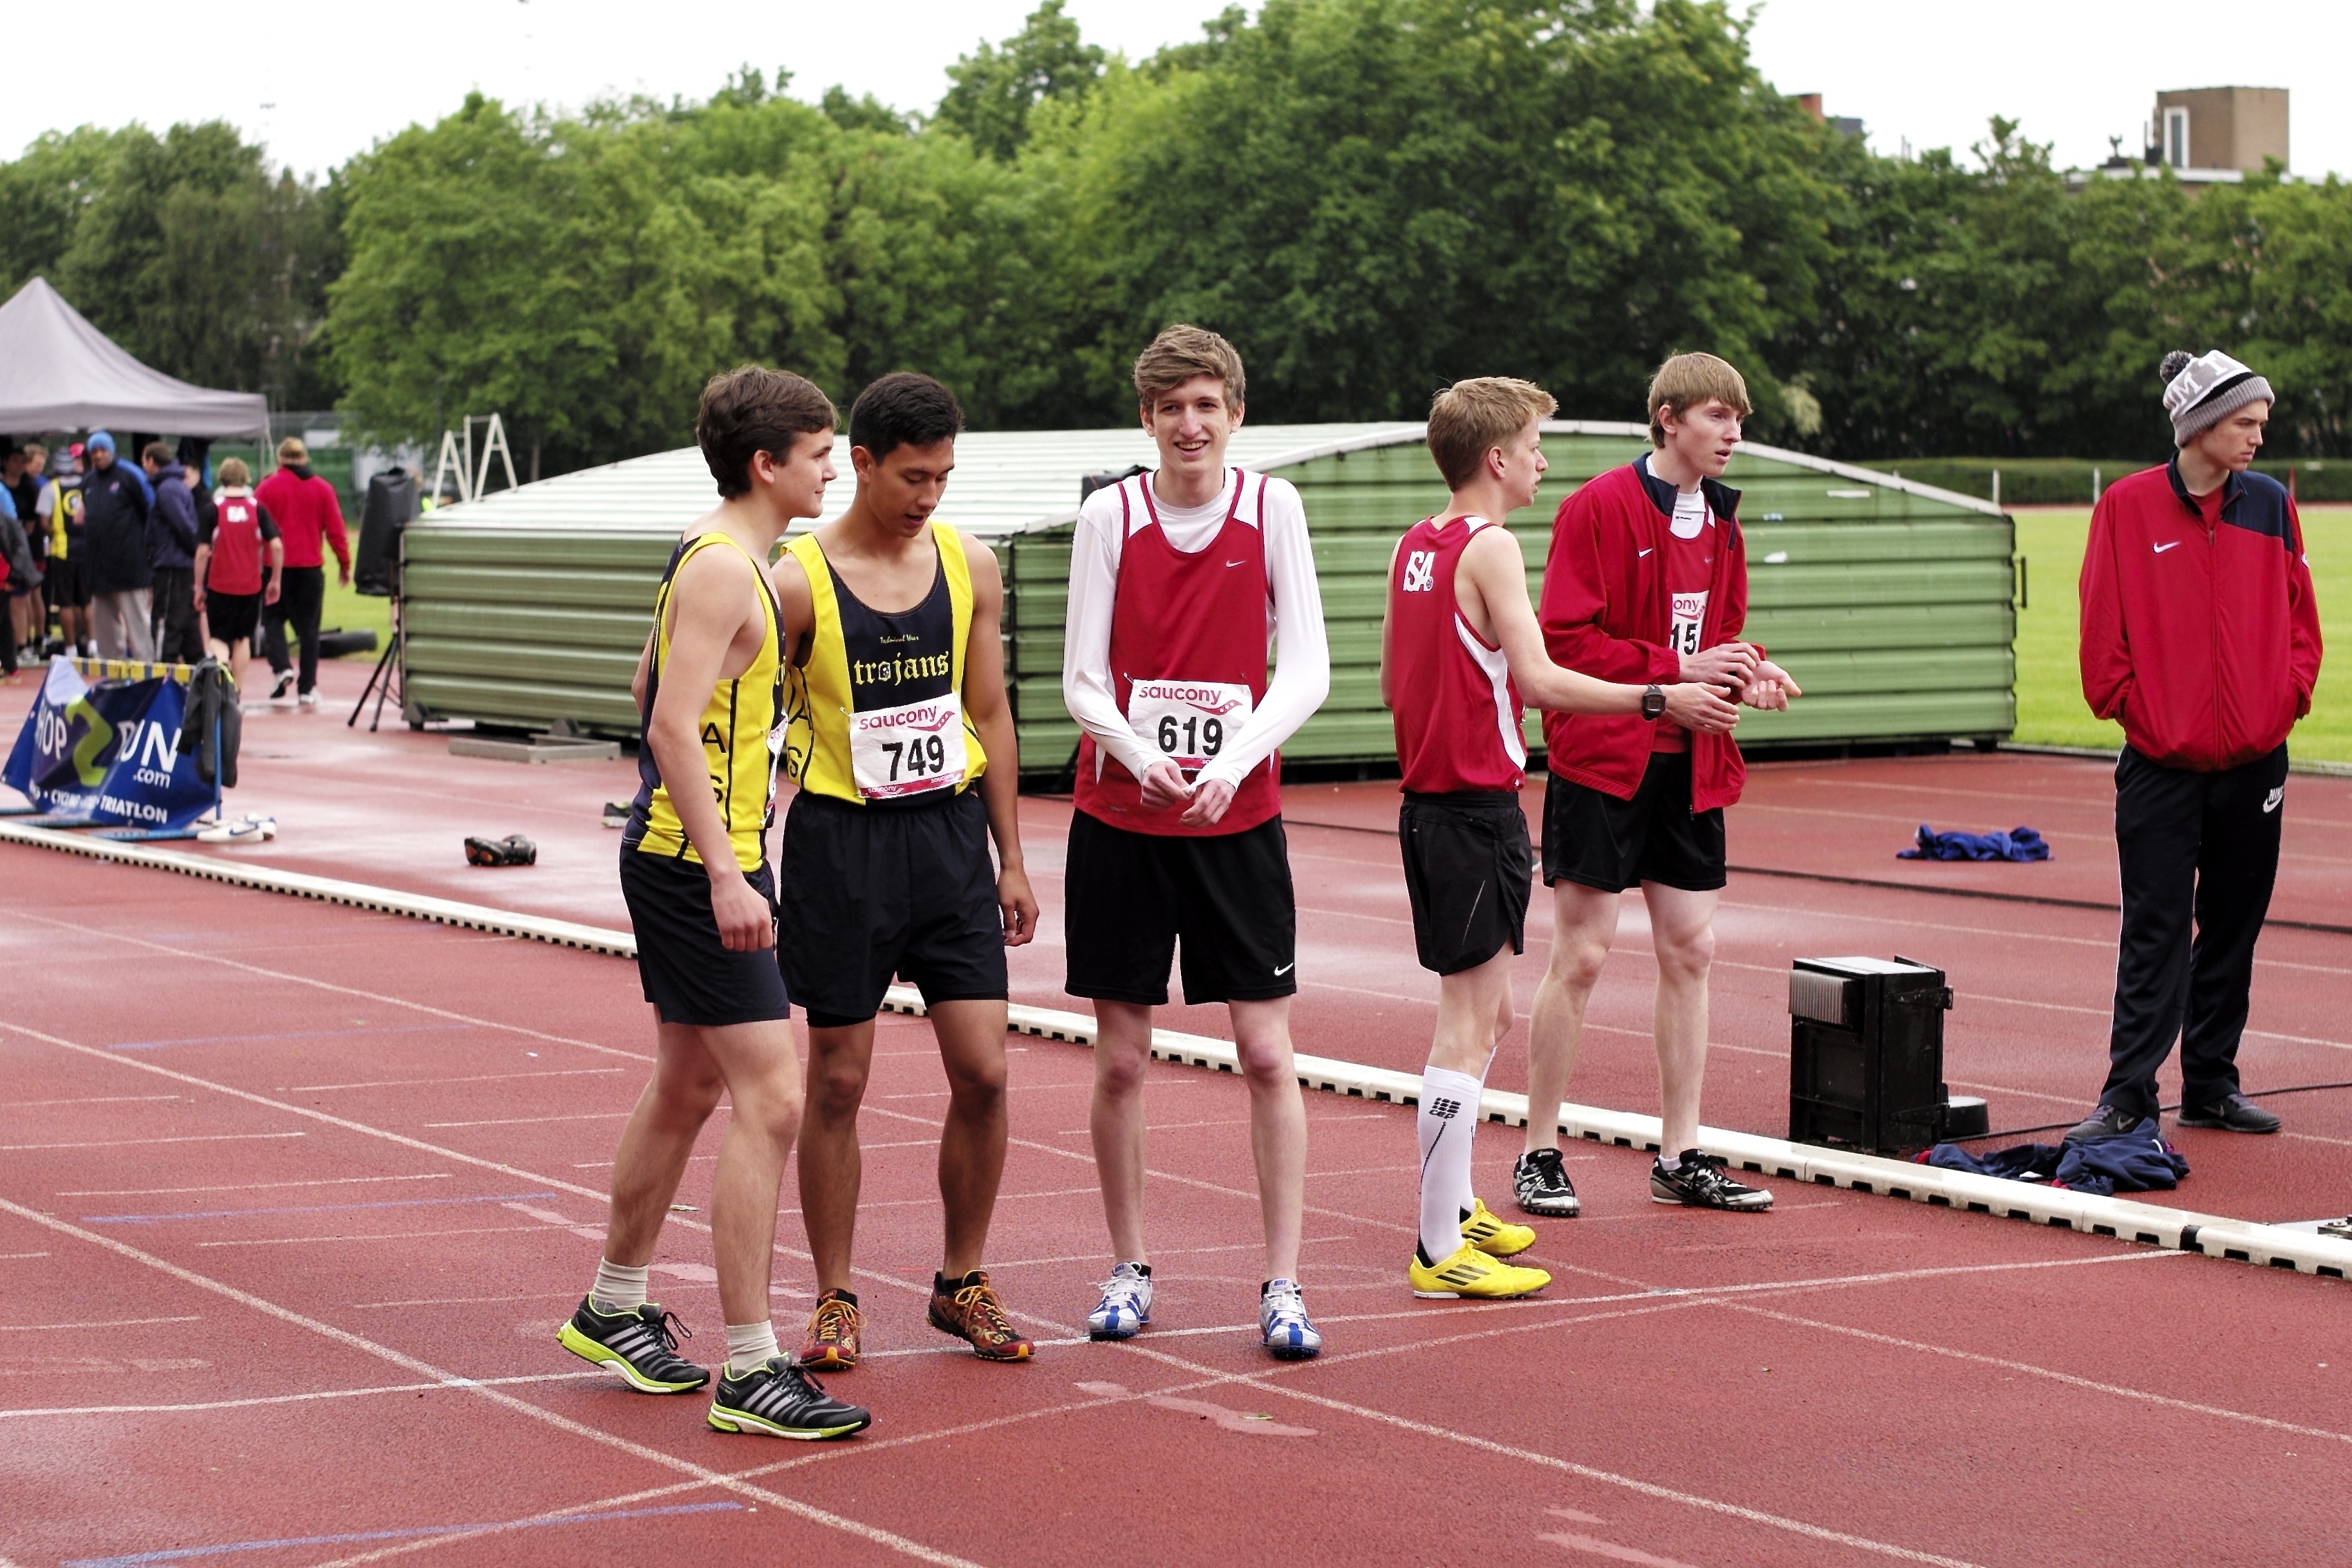
girl, track, sport, boy, running, run, runner, competition, sports, endurance, highschool, athletics, meet, sprint, trackfield, human action, endurance sports, duathlon, track and field athletics, middle distance running, 800 metres, 4 100 metres relay